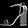
Label: Sandal